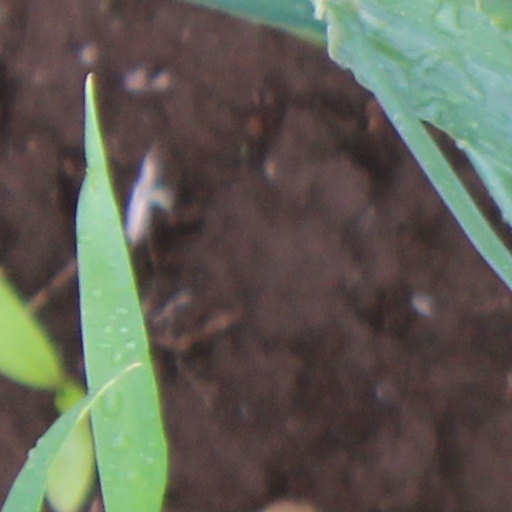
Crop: wheat